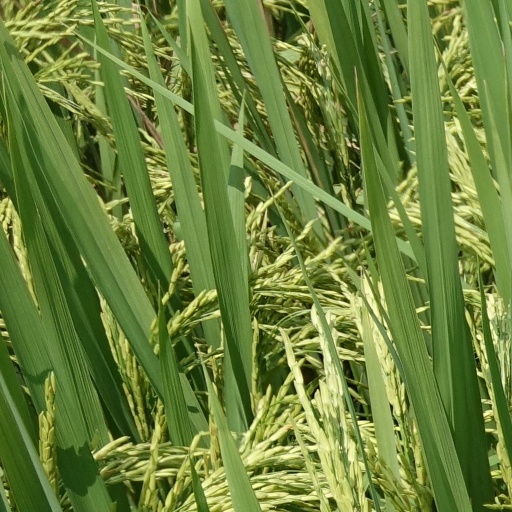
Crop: rice